Azerbaijan Railways

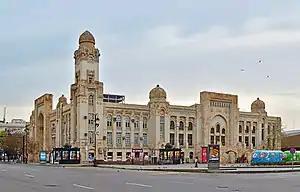
Main building of the Azerbaijan Railways in Baku

After the collapse of the Russian Empire and the Russian Revolution, the country was transformed into the Soviet Union and the Russian Imperial Railways into the Soviet Railways.